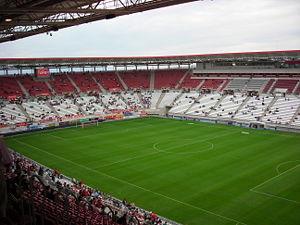
Le stade Nueva Condomina est un stade situé dans la ville de Murcie en Espagne.